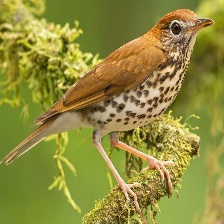
Species: WOOD THRUSH
Scientific name: HYLOCICHLA MUSTELINA